False Bay (Livingston Island)

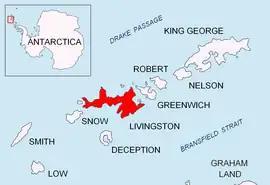
Location of Livingston Island in the South Shetland Islands

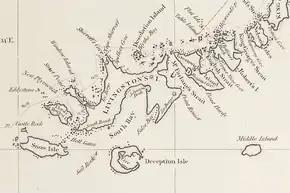
Fragment of George Powell's 1822 chart of the South Shetland Islands and South Orkney Islands featuring South Bay

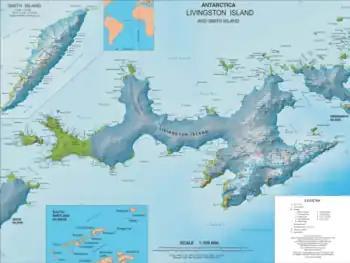
Topographic map of Livingston Island

False Bay is a bay long, which lies between Barnard Point and Miers Bluff on the south side of Livingston Island, in the South Shetland Islands, Antarctica. The glaciers Hurd Ice Cap, Huntress, Ruen Icefall, Peshtera and Charity feed the bay.